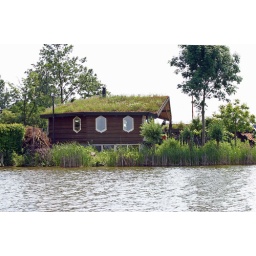
Summer house with grassy roof in Reeuwijk